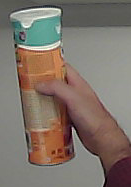
Product: pringles_paprika